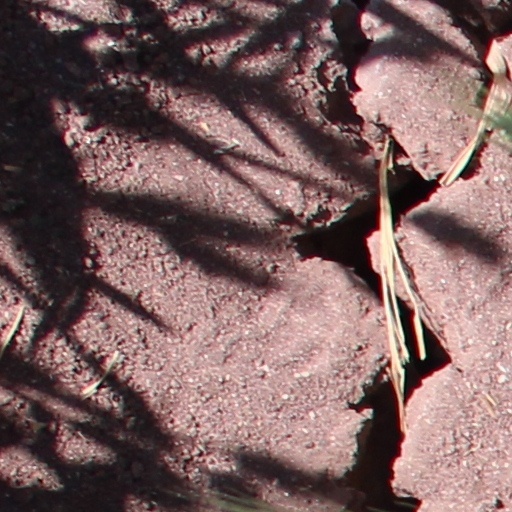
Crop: wheat